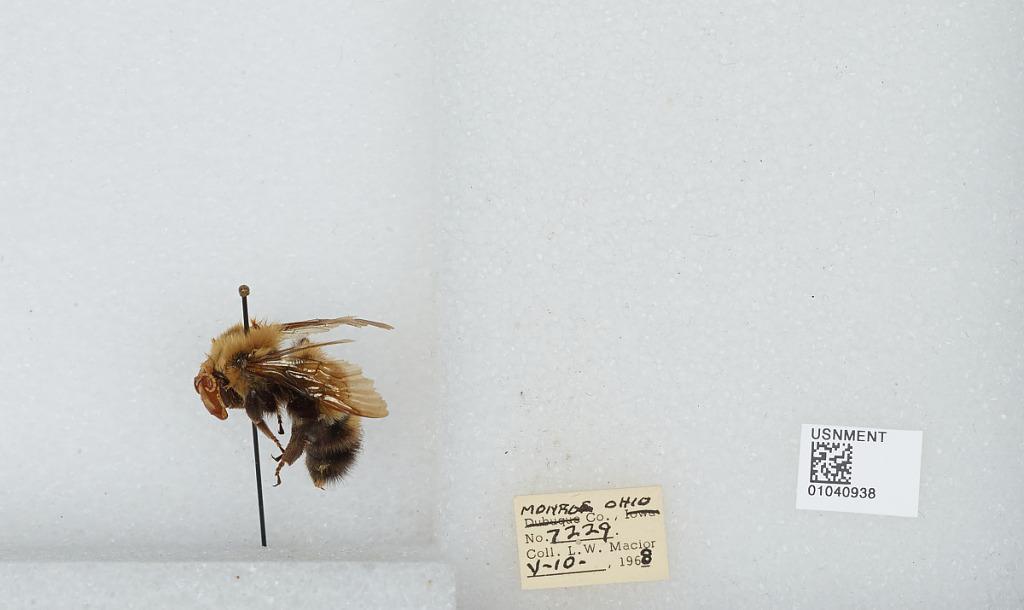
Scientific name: Bombus (Pyrobombus) perplexus Cresson
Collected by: L. Macior
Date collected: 1968-5-10
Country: United States
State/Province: Ohio
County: Monroe
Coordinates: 39.73, -81.08